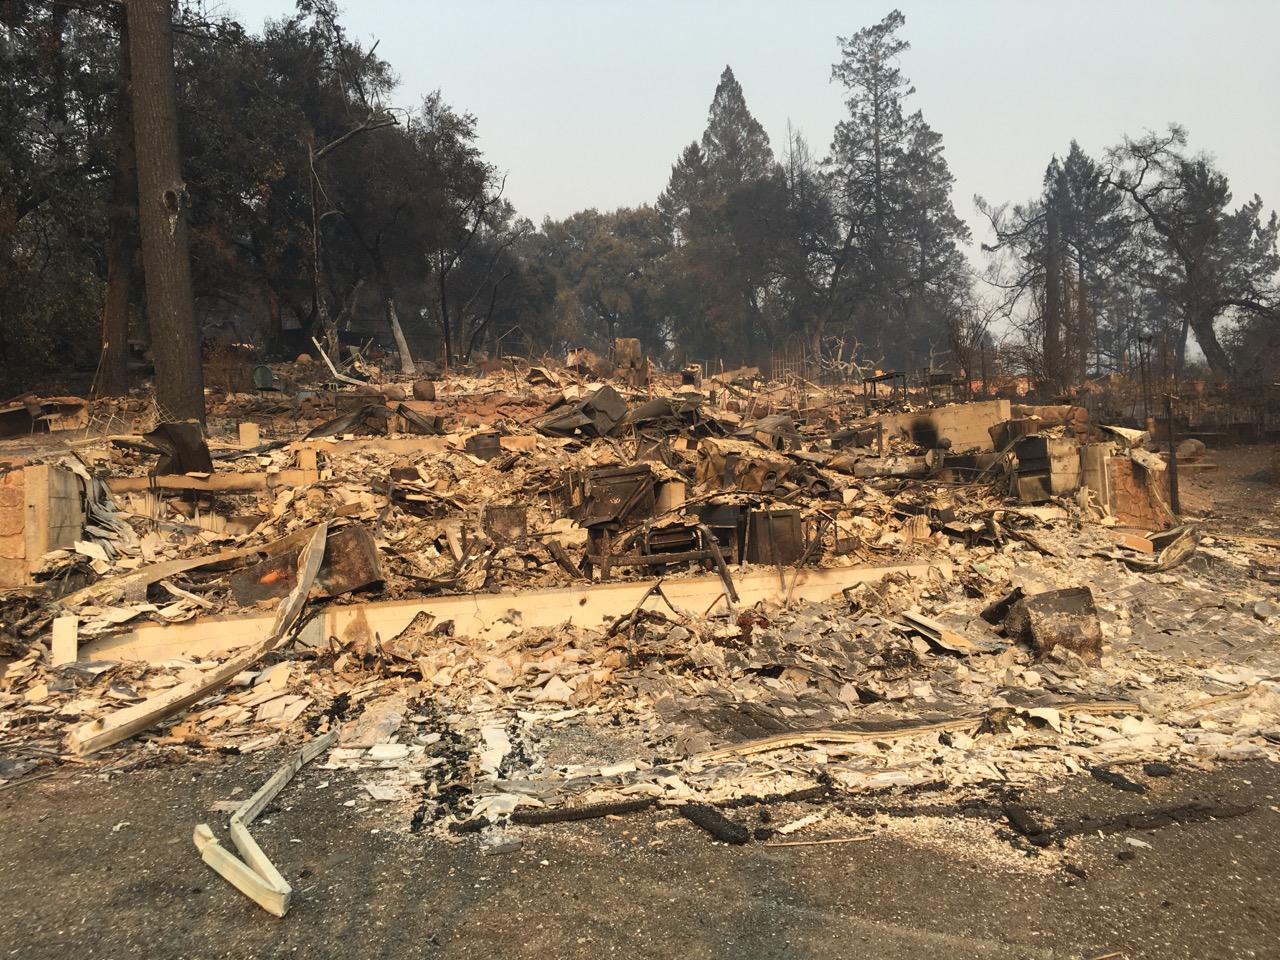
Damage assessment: destroyed